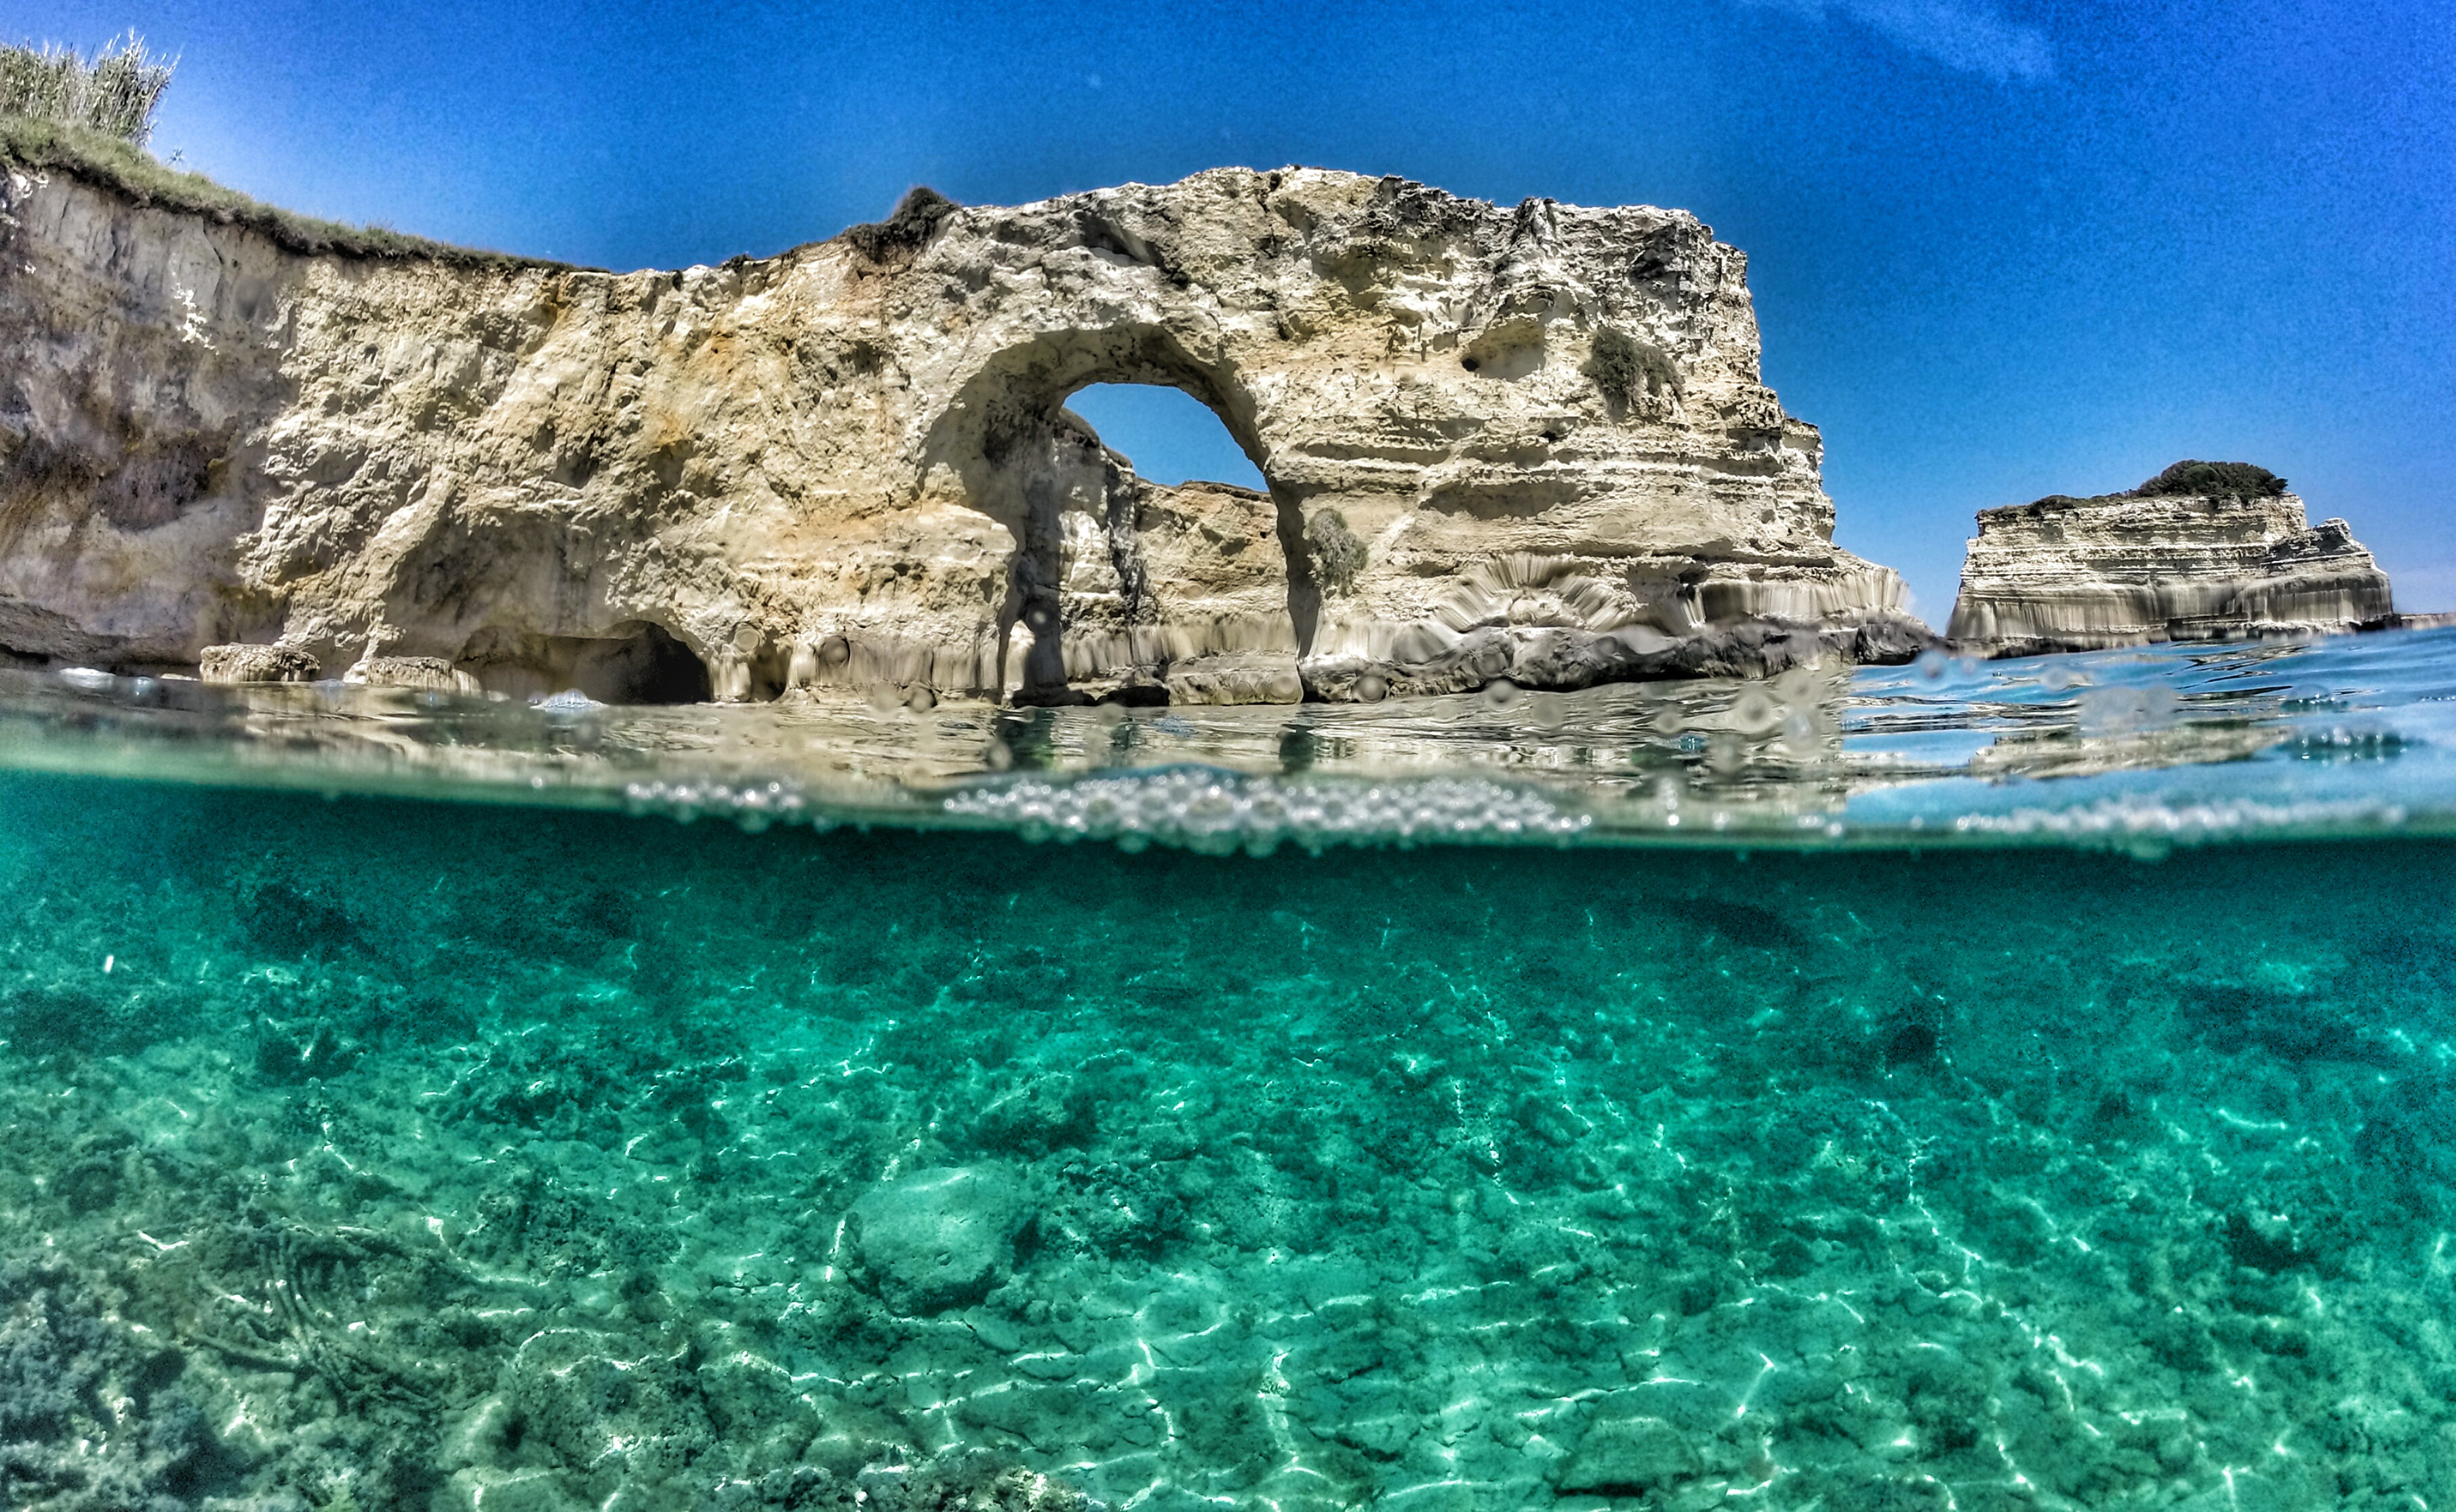
sea, coast, ocean, formation, cliff, underwater, cave, lagoon, bay, island, terrain, costa, cape, travelers, islet, landform, salento, geographical feature